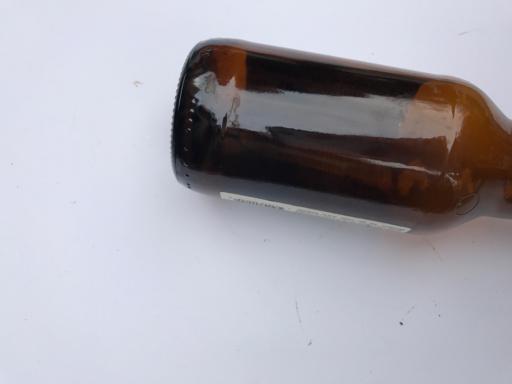
Waste category: glass